Anderson House (Newark, Delaware)

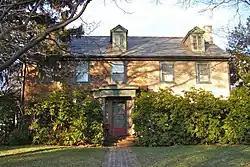
The Anderson House in 2010

The Anderson House is an historic farmhouse in Newark, Delaware. The original stone section of the house dates to 1806, making it one of the city's oldest homes.